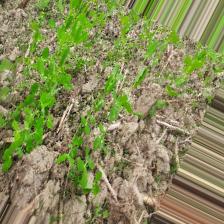
Label: Normal